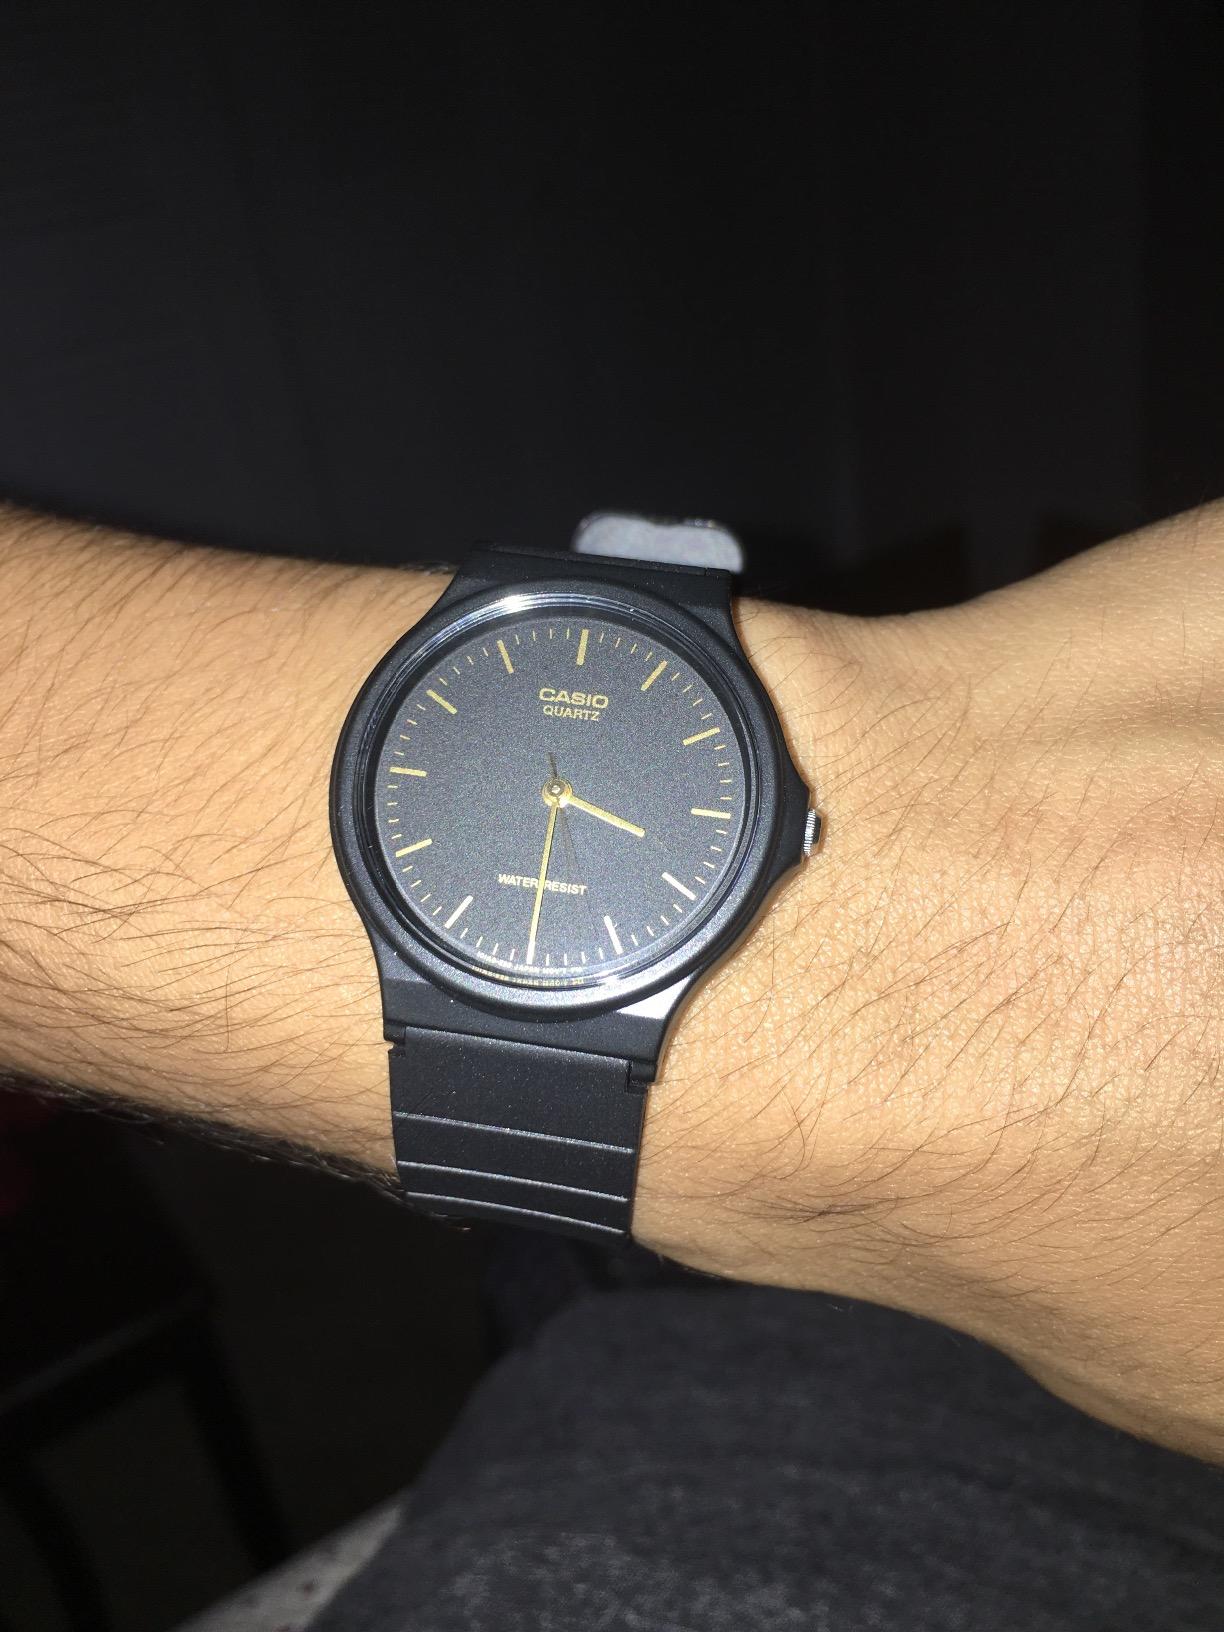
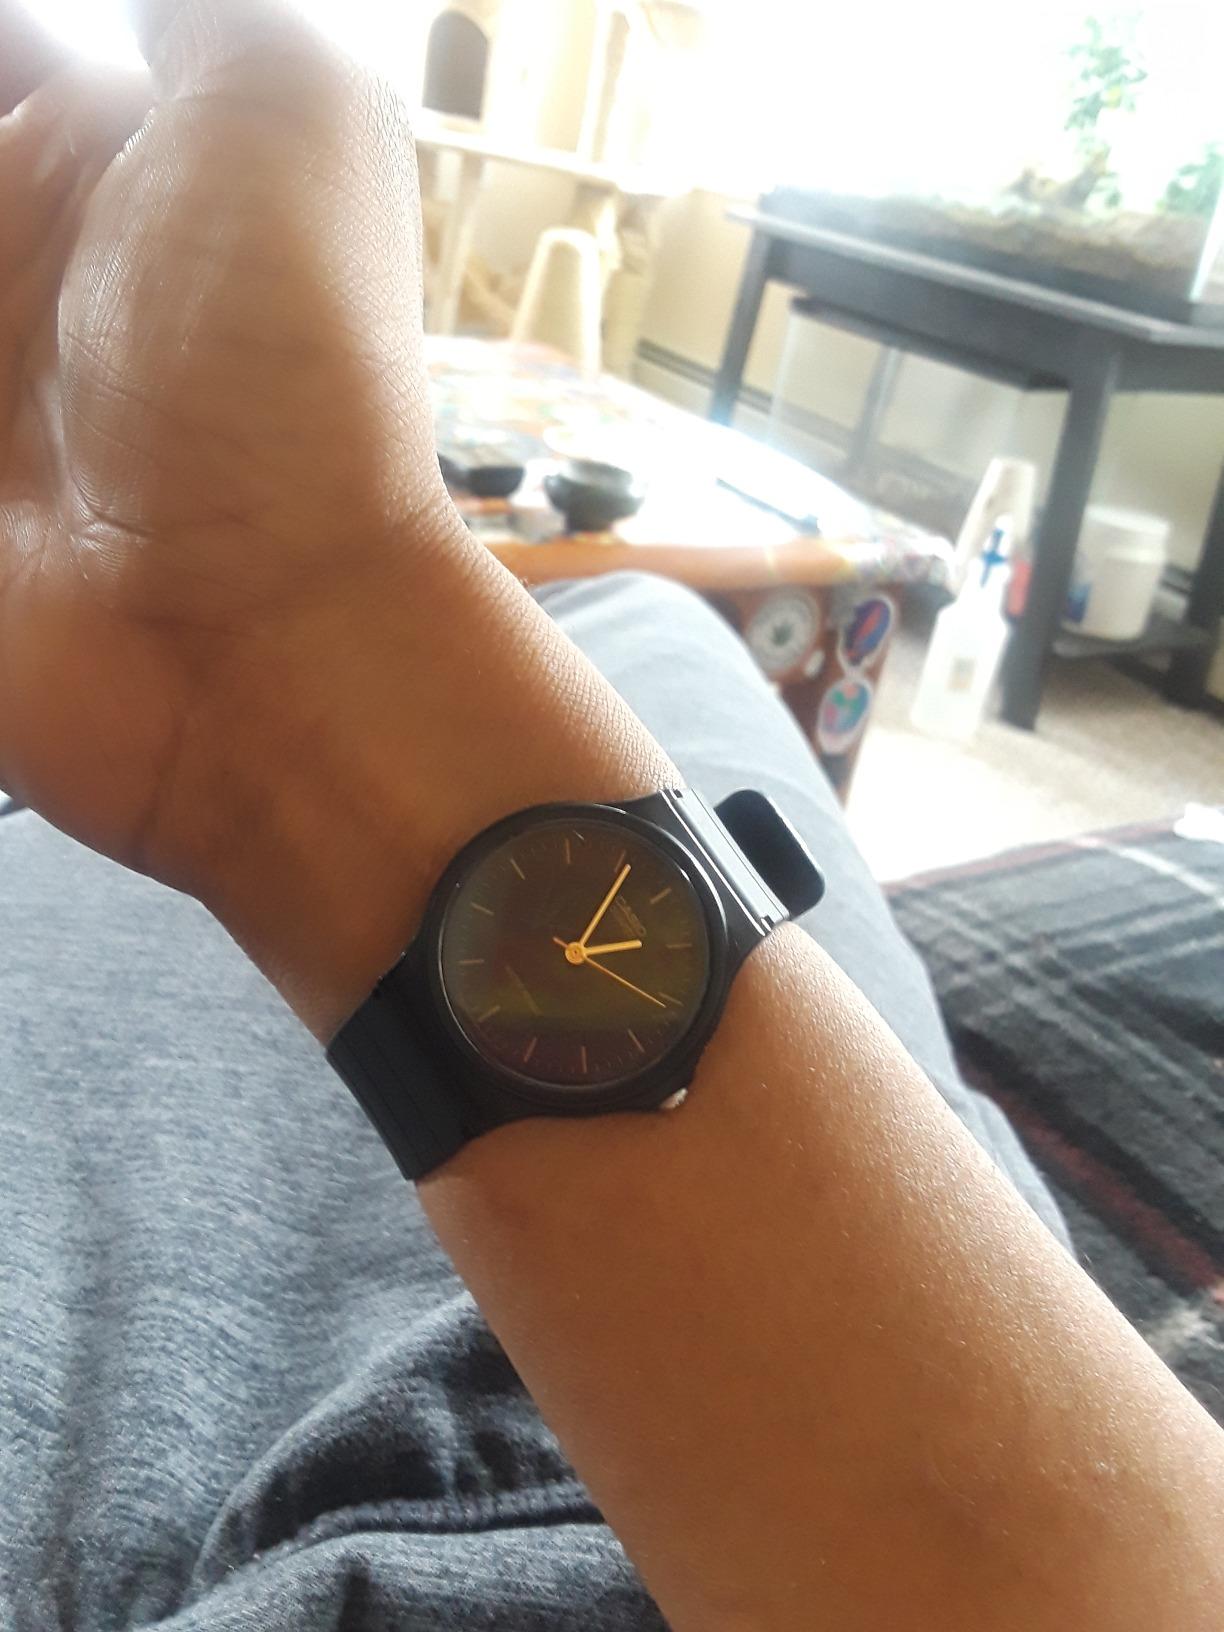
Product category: accessories_watch
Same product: yes